North Sea flood of 1953

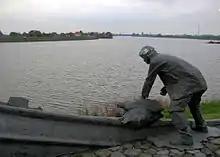
("A (small coin) on its edge", meaning 'a narrow escape'), a sculpture by Roel Bendijk of in the Groenedijk

The (Schielands High Seadyke) along the river was all that protected three million people in the provinces of North and South Holland from flooding. A section of this dyke, known as the , was not reinforced with stone revetments. The water level was just below the crest and the seaward slope was weak.